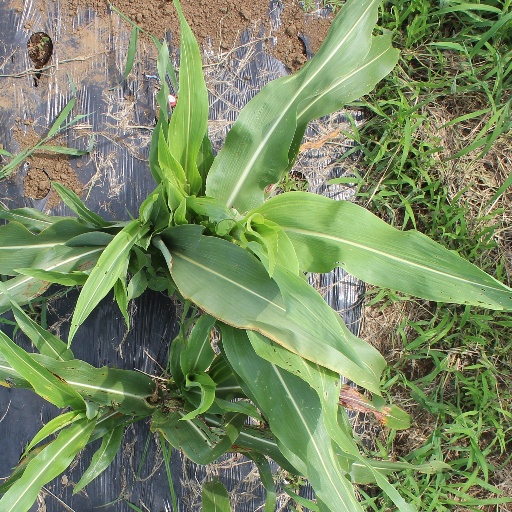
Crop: sorghum